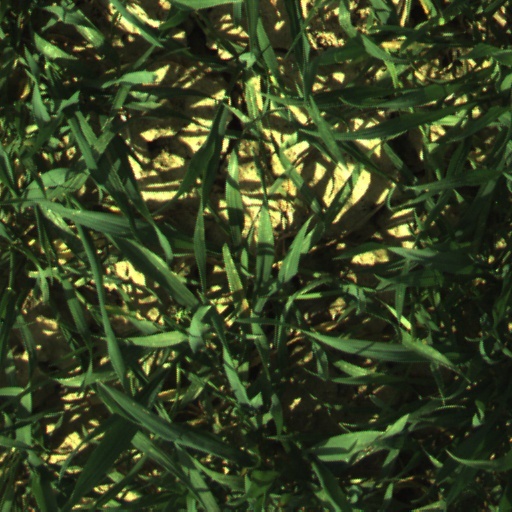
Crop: wheat